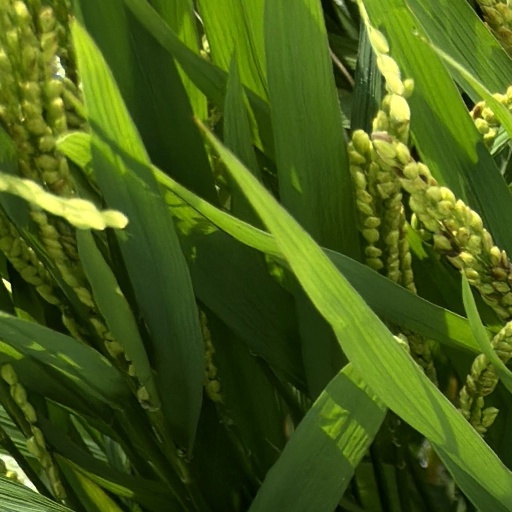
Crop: rice